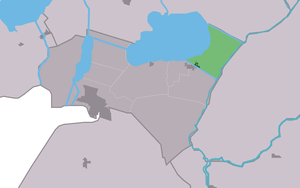
Delfstrahuizen est un village de la commune néerlandaise de De Fryske Marren, situé dans la province de Frise.